Tate Modern

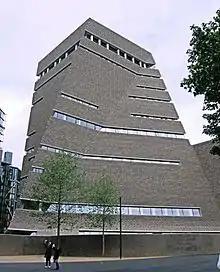
Exterior of the Switch House

The original western half of the Switch House was demolished to make room for the tower and then rebuilt around it with large gallery spaces and access routes between the main building and the new tower on level 1 (ground level) and level 4. The new galleries on level 4 have natural top lighting. A bridge built across the turbine hall on level 4 provides an upper access route.